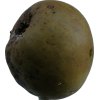
Label: pear